Ernestine Gymnasium, Gotha

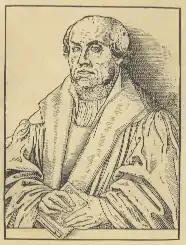
Friedrich Myconius, founder

On 21 December 1524, the school was founded by Friedrich Myconius, a friend of Martin Luther, in the cloister of the Augustinian monastery of Gotha, which was in the process of being dissolved, and was given the Latin name "Gymnasium Gothanum". As a result of the Reformation, in the middle of the 16th century the curriculum was changed significantly, under the direction of (1562–1568). His focus was grammar, the understanding of Roman authors, and careful written work by the students, and he also introduced declamation.